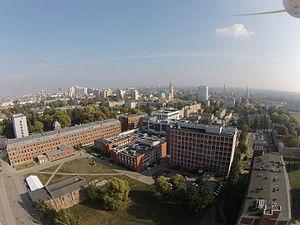
L’université polytechnique de Łódź est un établissement public d'enseignement supérieur technologique et de recherche polonais situé à Łódź.